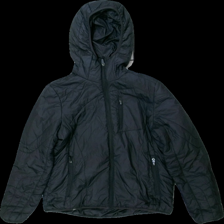
View: front
Type: Jacket
Category: Ladies
Brand: Not in the list
Brand text on label: Protech
Colors: Black
Material: 62% nylon 38% polyester
Pattern: Logo print
Cut: Regular
Size: M
Season: All
Stains: Minor
Damage: nopprigt
Damage location: top center
Damage 2: smuts fläck
Damage 2 location: bottom center
Damage 3: smuts fläckar
Damage 3 location: top center
Price range: <50
Recommended usage: Export
Description: svart jacka